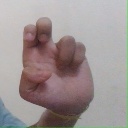
अक्षर: अ